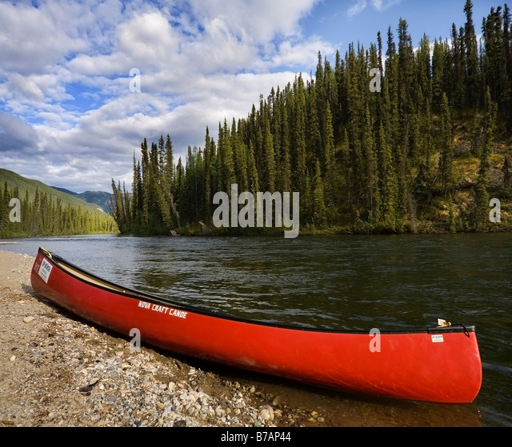
red canoe on the shore